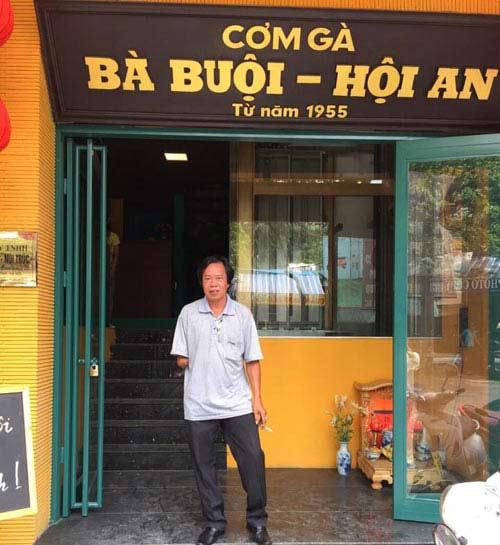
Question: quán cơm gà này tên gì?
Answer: quán cơm gà bà buội